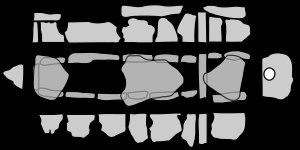
La Pierre aux Fées est une allée couverte située sur la commune de Villers-Saint-Sépulcre dans le département de l'Oise.